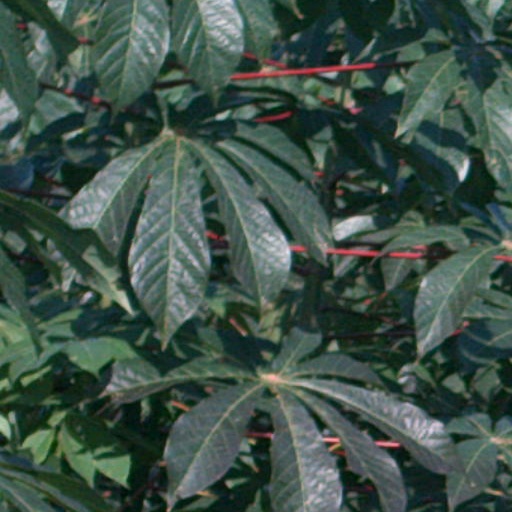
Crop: cassava